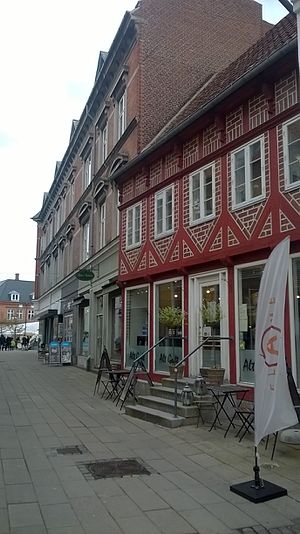
Næstved / Infrastruktur og transport / Transport / Bilisme og gang
Oberst Schwanes Gård fra 1600-tallet i Kirkestræde, som er en af byens gågader.
Kirkestræde i Næstved. En del af byens gågadenet.
Næstved er en gammel dansk købstad, der ligger på Sydsjælland nær Susåens udløb. Med sine 43.803 indbyggere er det landets 15. største by og Sjællands femtestørste by. Næstved er hovedby i Næstved Kommune som har 82.883 indbyggere og tilhører Region Sjælland. Næstved har 63.194 indbyggere inkl. satellitbyerne Fensmark, Fuglebjerg, Gelsted, Glumsø, Herlufmagle, Holme-Olstrup, Mogenstrup og Rønnebæk.